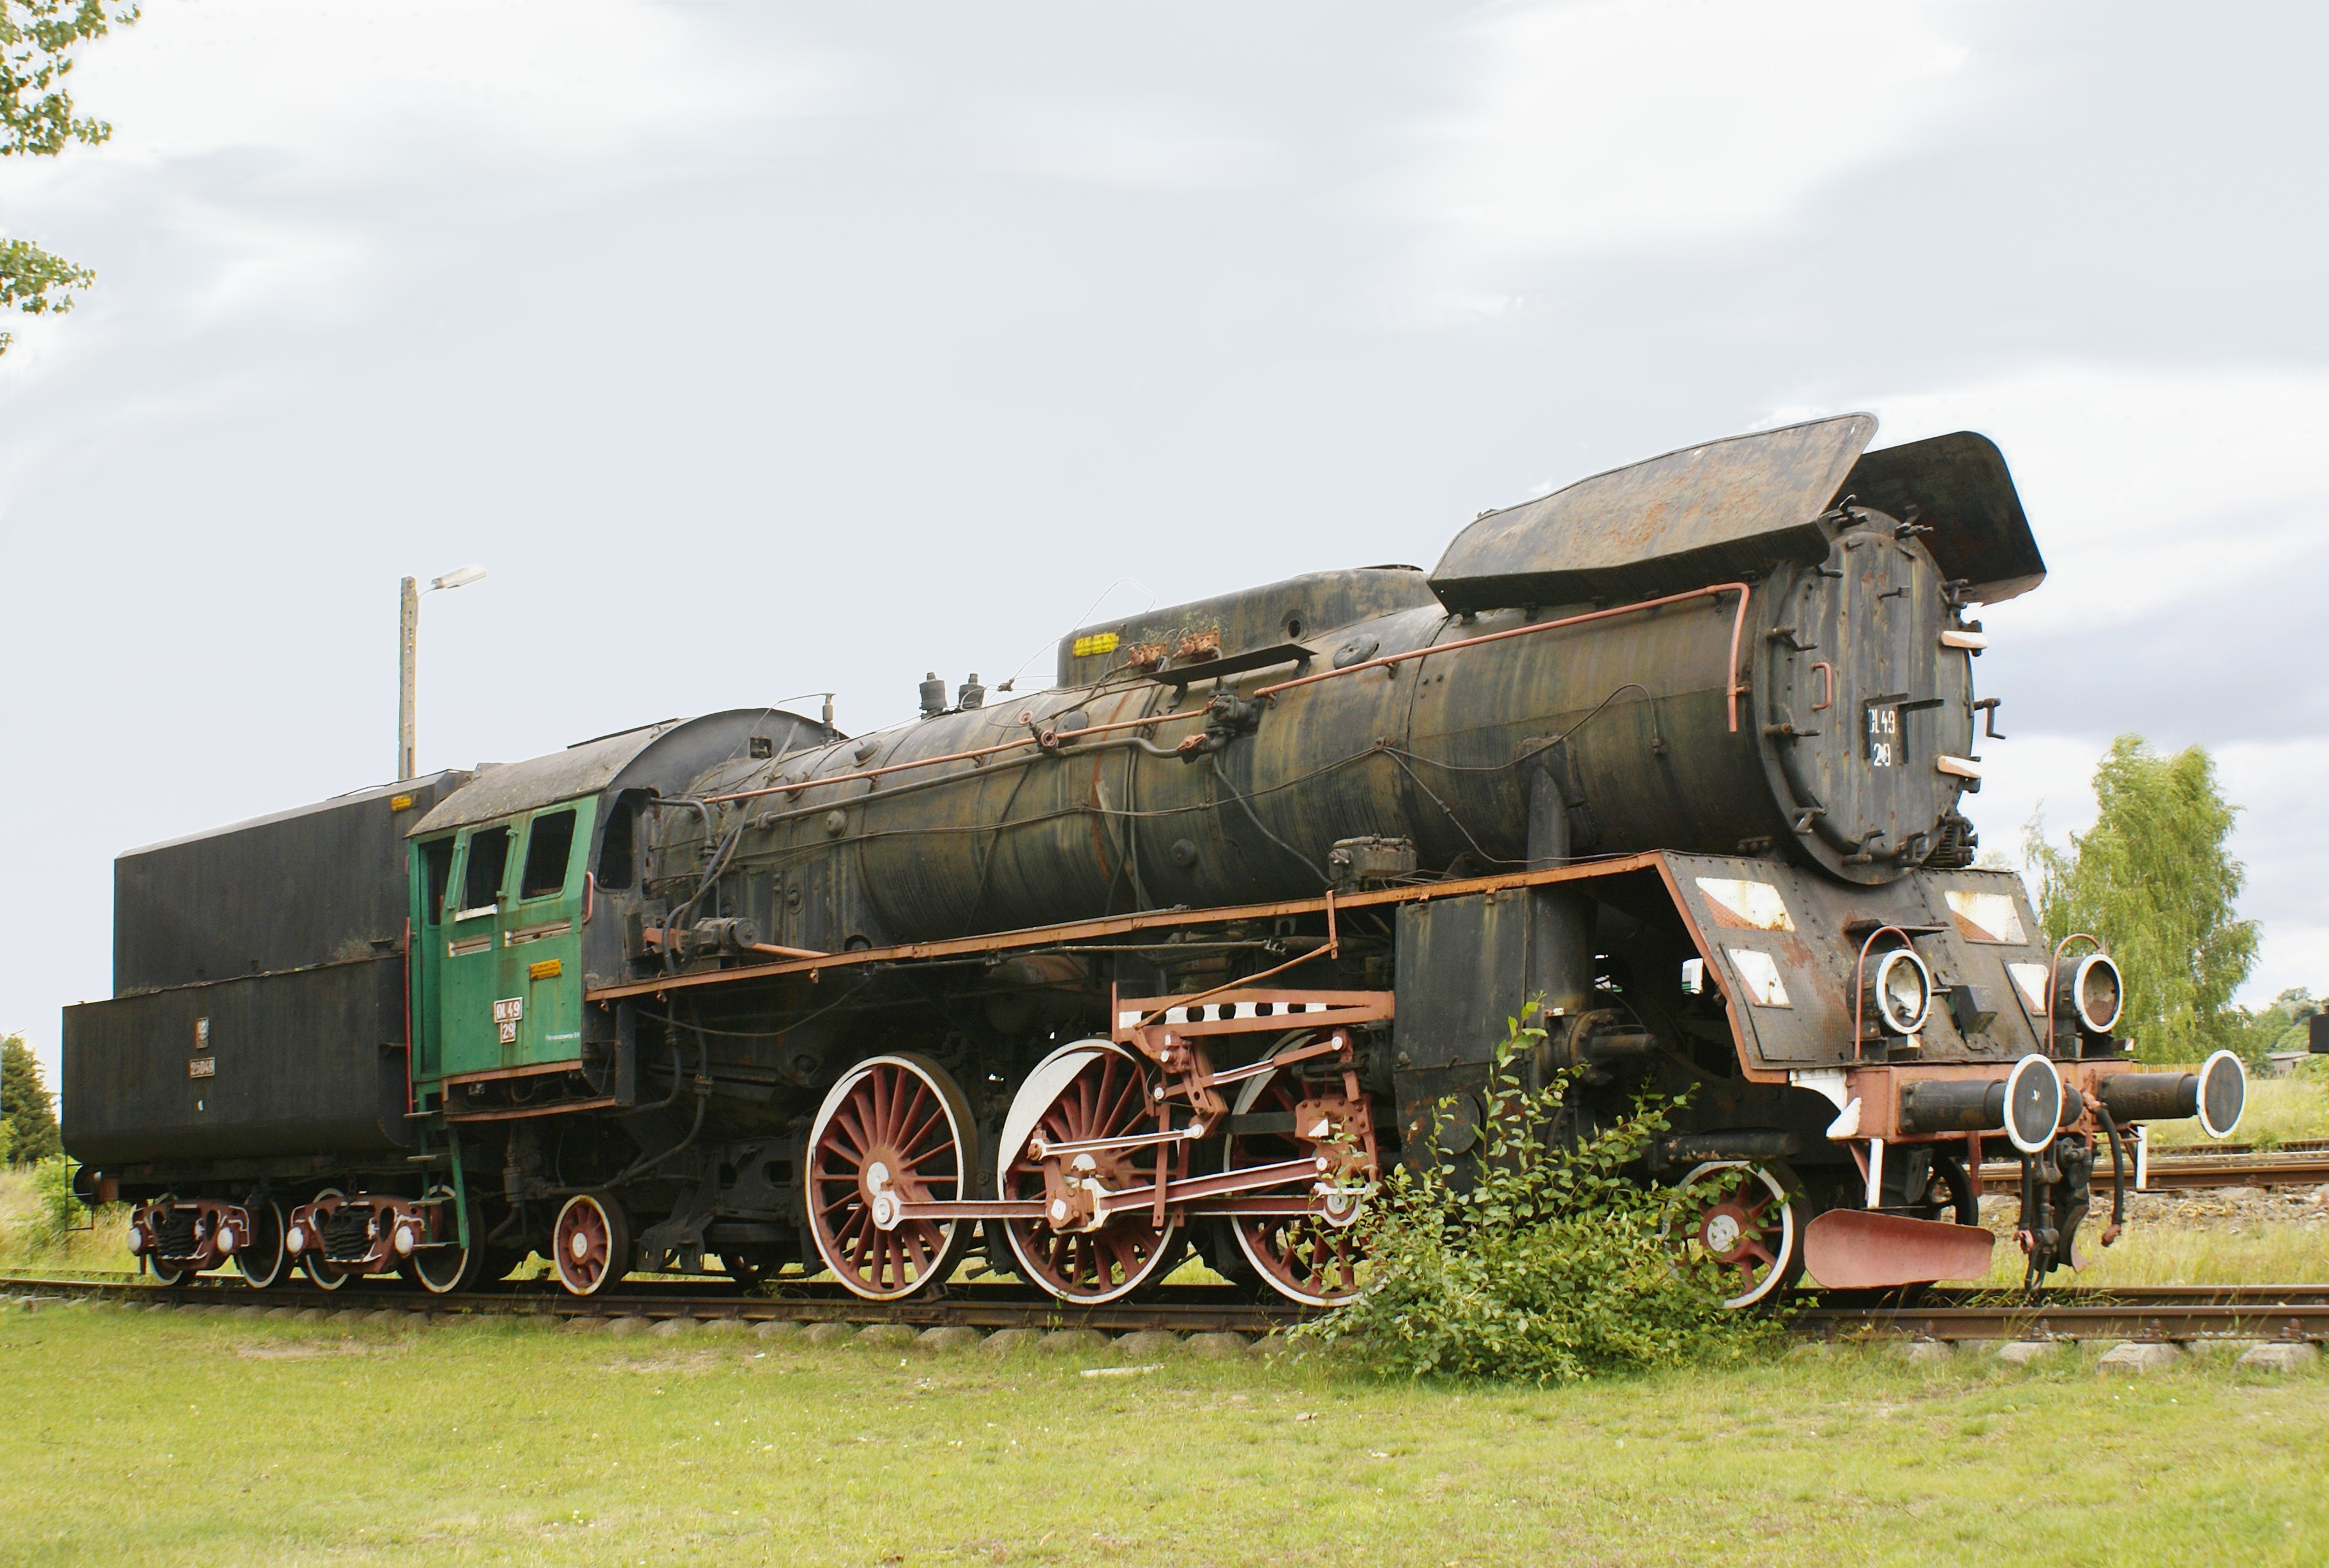
track, railway, train, transport, vehicle, locomotive, steam engine, rail transport, steam locomotive, historic vehicle, land vehicle, carriage of goods, rolling stock, railroad car, choo choo train